Ante Pavelić

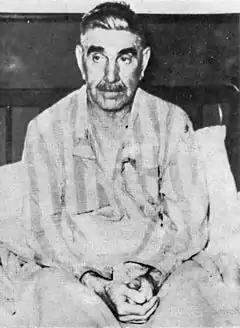
Pavelić at the hospital in Ciudad Jardín Lomas del Palomar, Buenos Aires, recovering after the assassination attempt

On 10 April 1957, the 16th anniversary of the founding of the Independent State of Croatia, Pavelić was grievously wounded in an assassination attempt by the Serbian Blagoje Jovović, a hotel owner and former Royal Yugoslav officer who had been in the Montenegrin Chetniks during the war.